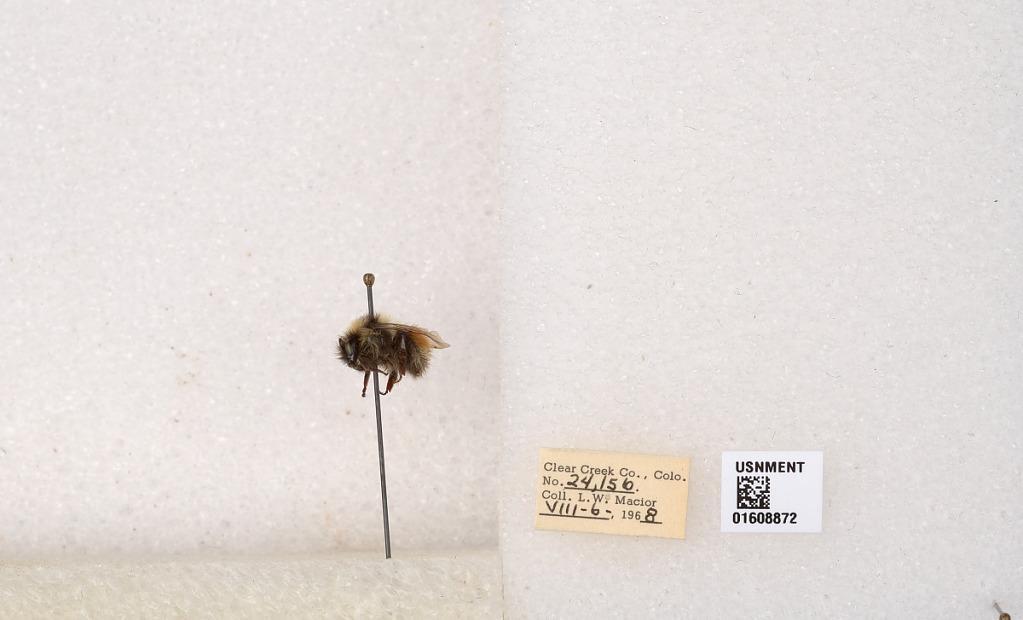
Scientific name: Bombus (Pyrobombus) sylvicola Kirby
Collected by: L. Macior
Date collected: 1968-8-6
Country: United States
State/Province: Colorado
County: Clear Creek
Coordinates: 39.6891, -105.644